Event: Nepal Earthquake
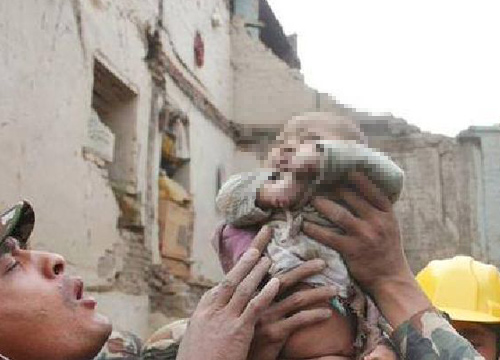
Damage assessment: damage